Beaulieu Road railway station

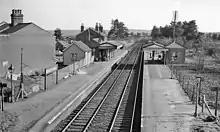
The station in 1963

Opened by the Southampton and Dorchester Railway (S&DR) on 1 June 1847, as it was the closest point to nearby Beaulieu and Hythe from the main line.